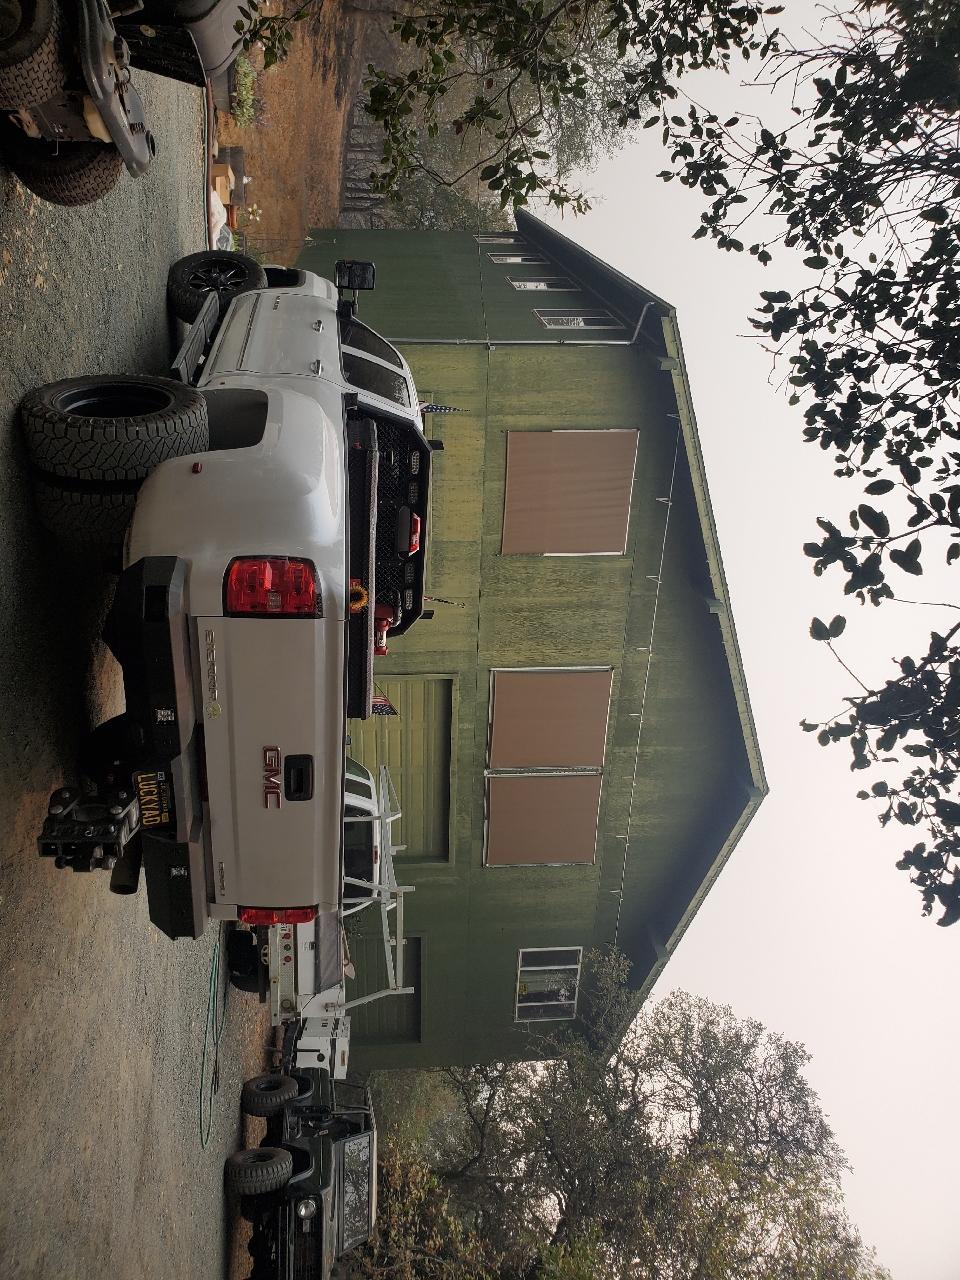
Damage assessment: no_damage